Interstate 49

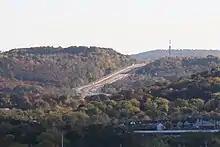
I-49 rises into the Ozark Mountains south of Fayetteville.

I-49 in Arkansas is composed of three disconnected segments: northern, southern, and a short connector skirting Fort Smith near Fort Chaffee designated as AR 549.